Jacob van Reesbroeck

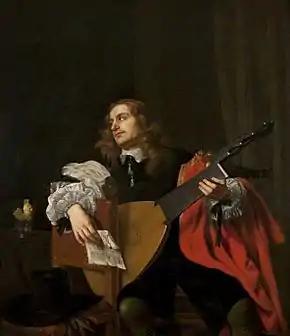
"Portrait of a Man with a Lute"

In the period 1659-1660 van Reesbroeck had three pupils: J. IV Bol, Jacob or Michiel Boels and Peeter Hamens. Van Reesbroeck was also active in local organizations such as the 'sodaliteit der getrouwden', a fraternity for married men established by the Jesuit order. Van Reesbroeck was elected the 'consultor' of the sodaliteit in 1666 and 1682. He was further appointed as 'wijkmeester' (district master) by the Antwerp magistrate, a sign of his social status in Antwerp.